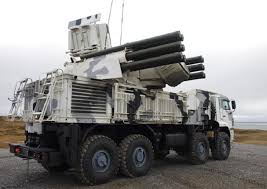
Label: Pantsir-S1